Francišak Bahuševič

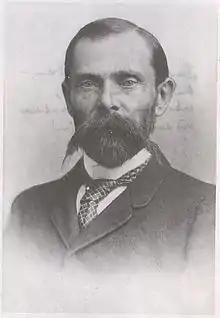

Francišak Bahuševič was a Belarusian poet, writer and lawyer, considered to be one of the initiators of modern Belarusian literature.